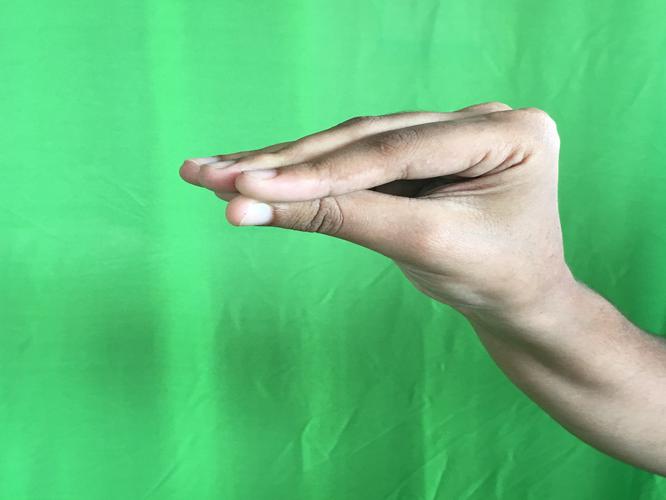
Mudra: Mukulam
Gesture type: single_hand